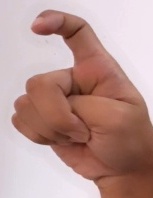
ASL sign: X